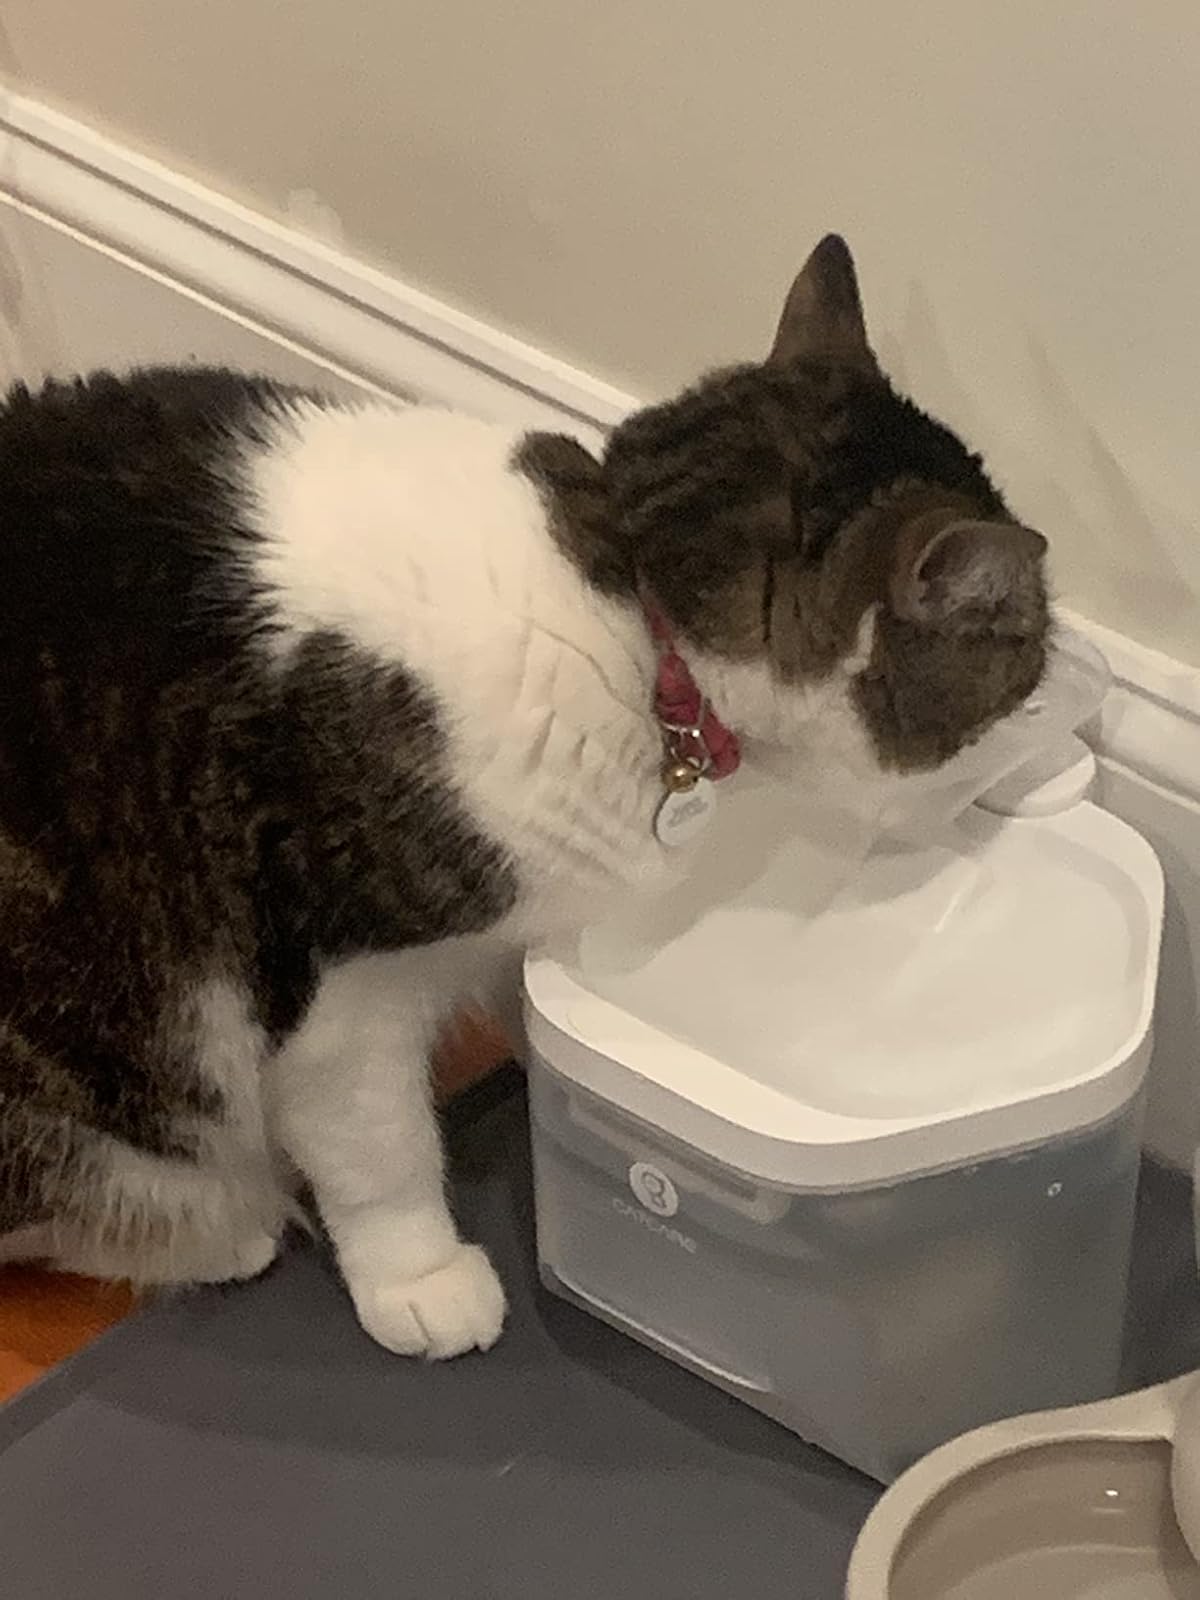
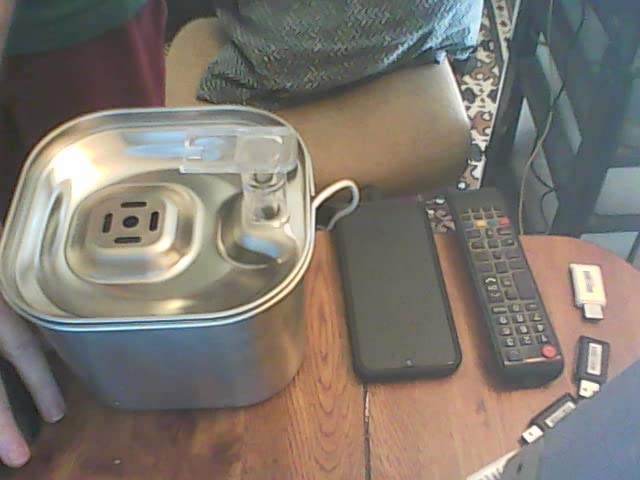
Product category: items_bowl
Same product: no